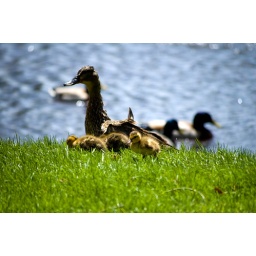
Some ducks in a pond near my sister's house in Wisconsin.